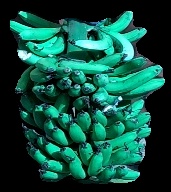
Variety: pachbale
Grade: grade3